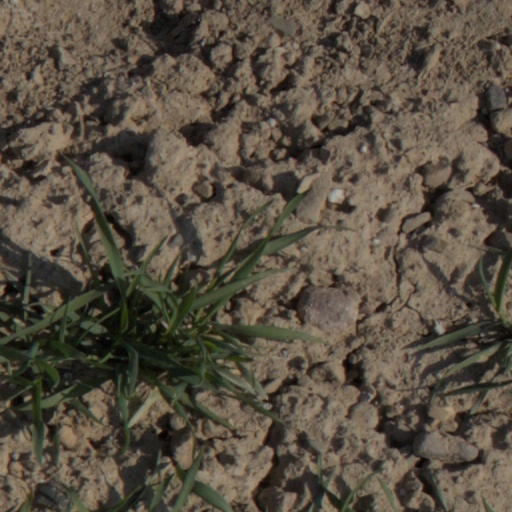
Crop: wheat